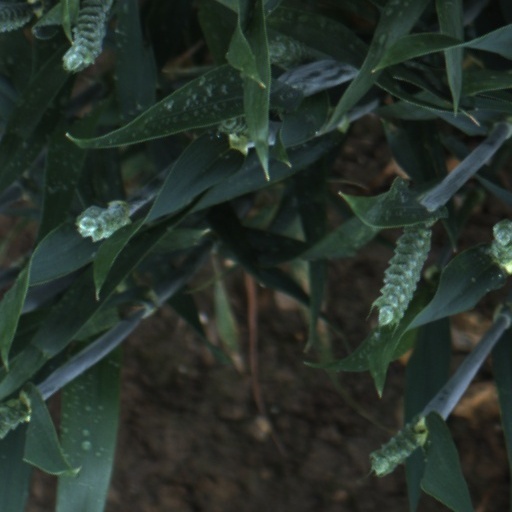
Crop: wheat